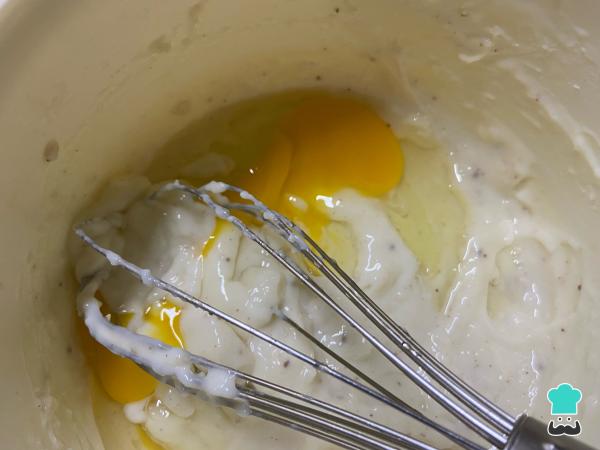
Cuando la salsa blanca se enfríe, añade el huevo y los condimentos.